Joan Hutt

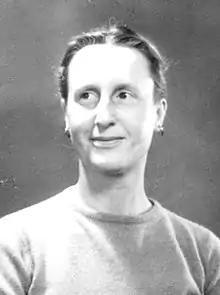
Joan Hutt, c. 1950

Joan Villette Hutt (1913–1985) was a British artist who spent most of her career in North Wales.